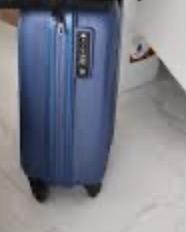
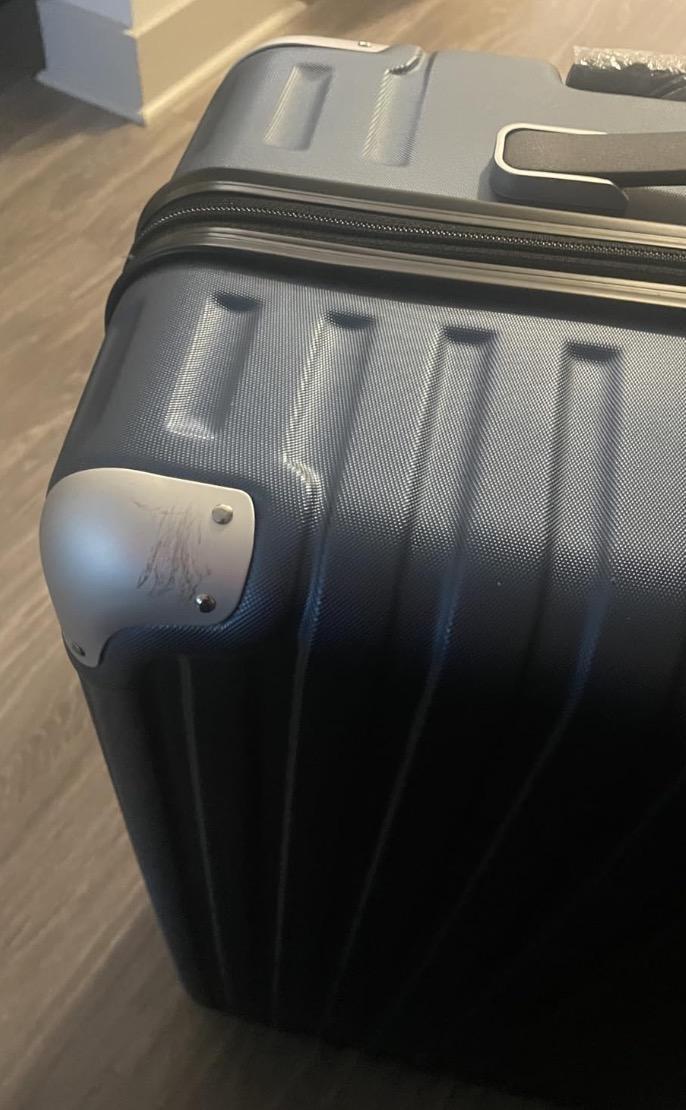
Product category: items_tea
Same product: no